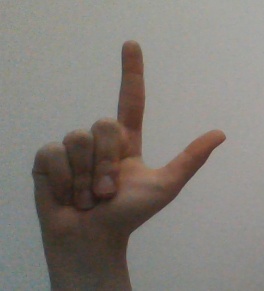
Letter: laam